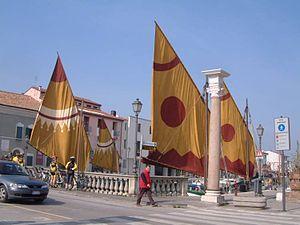
Cesenatico est une commune de la province de Forlì-Cesena dans la région Émilie-Romagne en Italie.